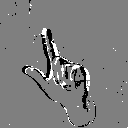
ASL letter: l